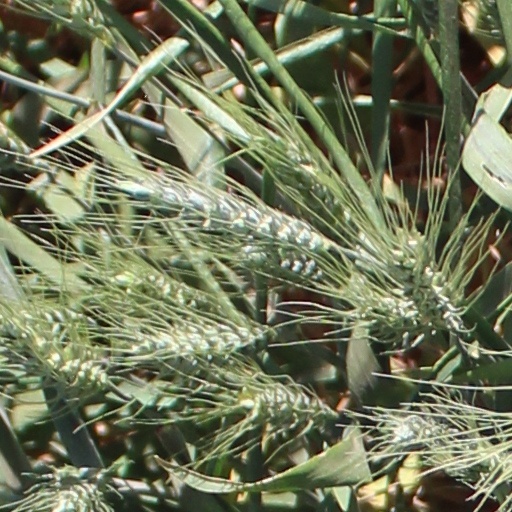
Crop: wheat